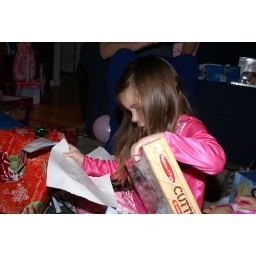
Uncle Chris and the girls at his house in Seattle, WAUncle Chris and the girls at his house in Seattle, WA